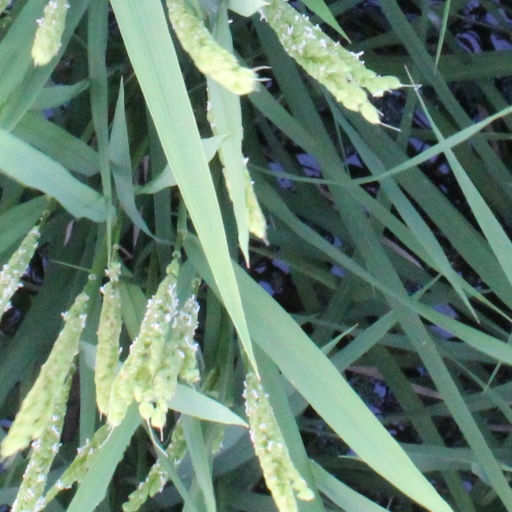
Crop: rice